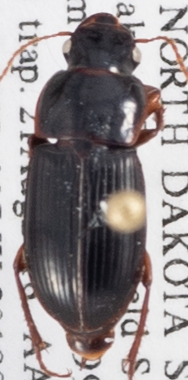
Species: Harpalus somnulentus
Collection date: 2018-08-21
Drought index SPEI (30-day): -0.36
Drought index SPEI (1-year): -0.492
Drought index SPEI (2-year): -0.54